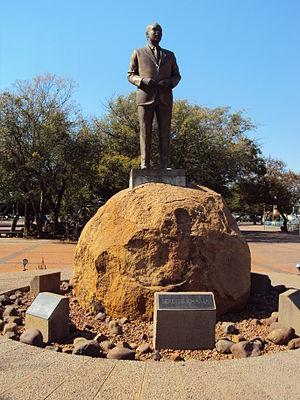
Le président de la République du Botswana est le chef d'État du Botswana depuis l'indépendance du pays en 1966.